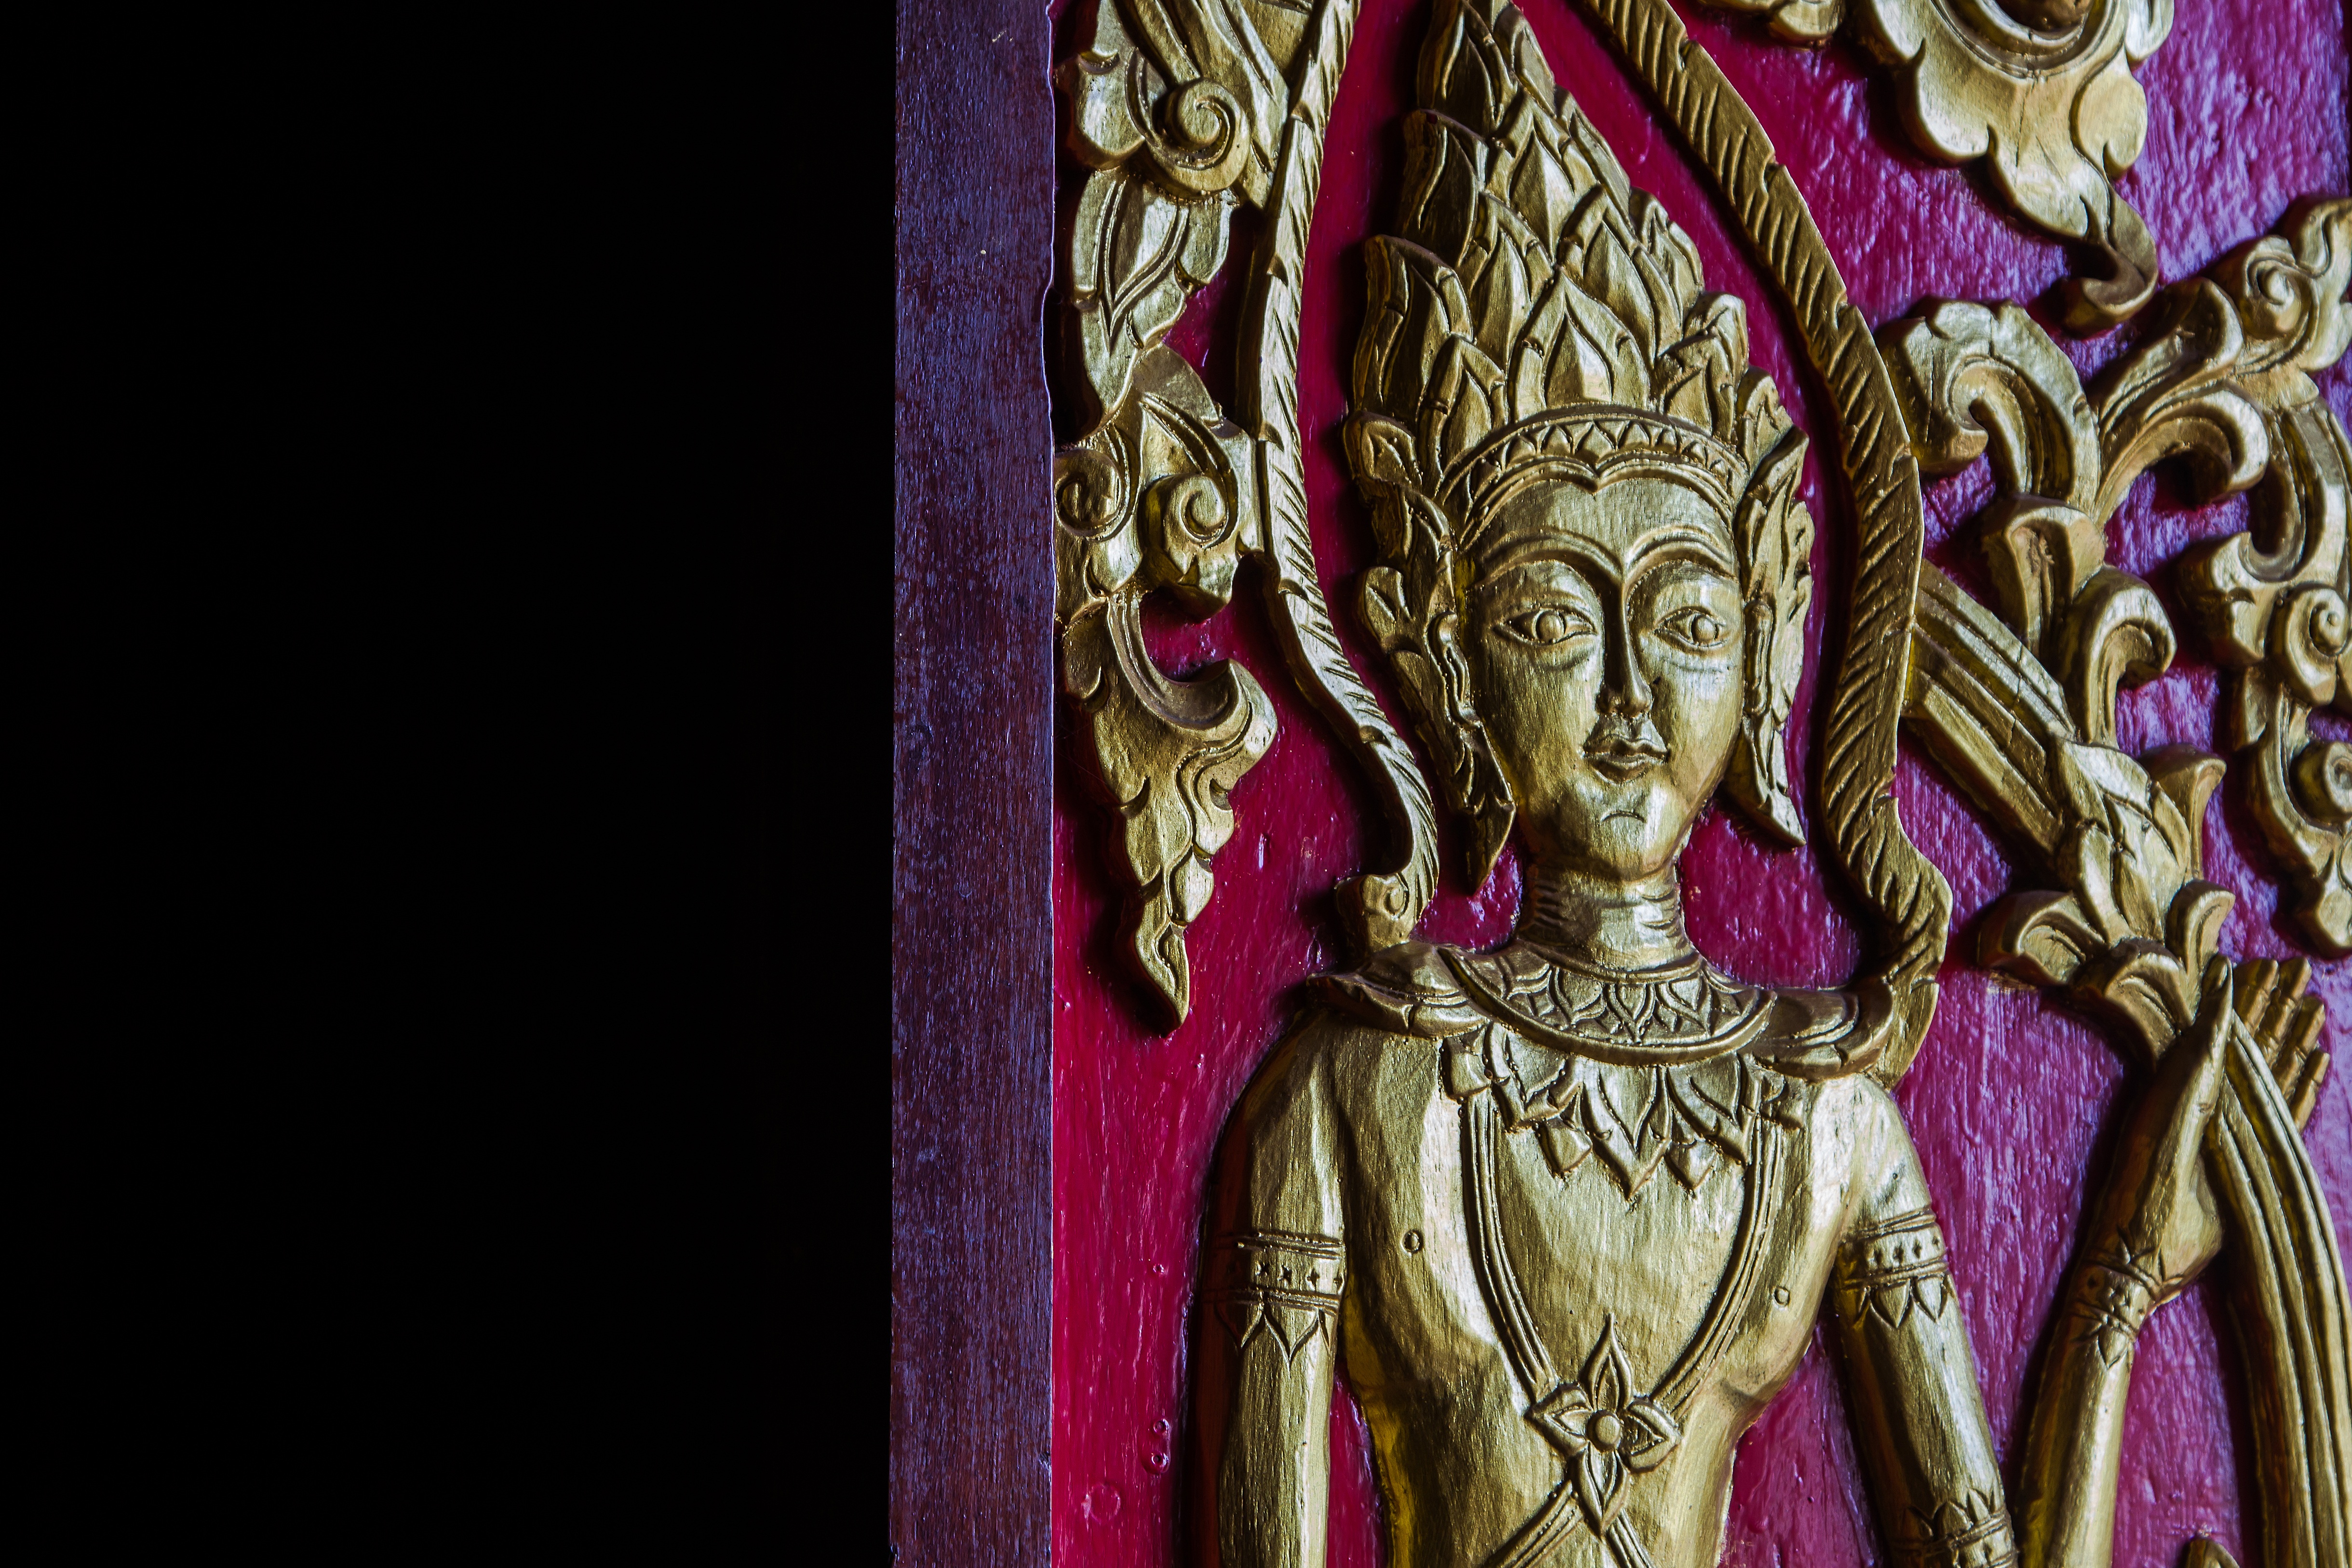
abstract, architecture, antique, glass, old, wall, monument, travel, asian, statue, pattern, color, buddhist, buddhism, religion, asia, ancient, black, tourism, door, thailand, painting, sculpture, art, background, gold, temple, mural, culture, beautiful, style, bangkok, tradition, thai, traditional, wat, mythology